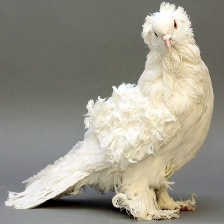
Species: FRILL BACK PIGEON
Scientific name: COLUMBA LIVIA DOMESTICA